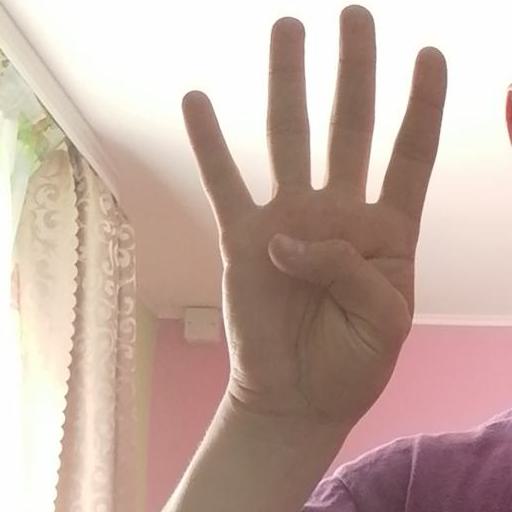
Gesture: four